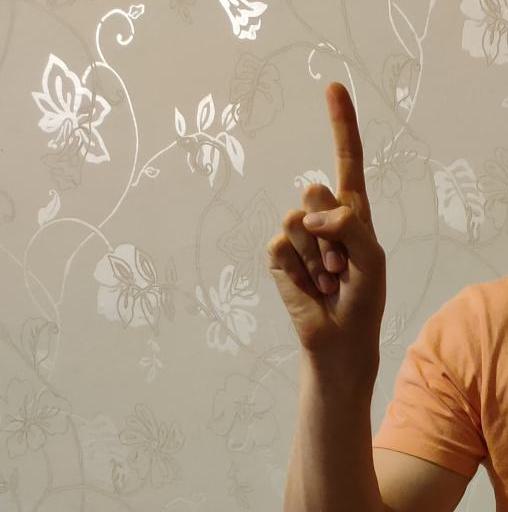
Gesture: one